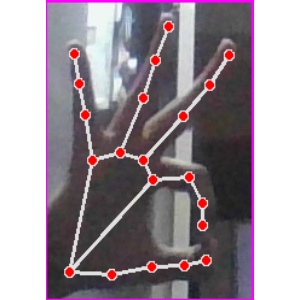
अक्षर: ण